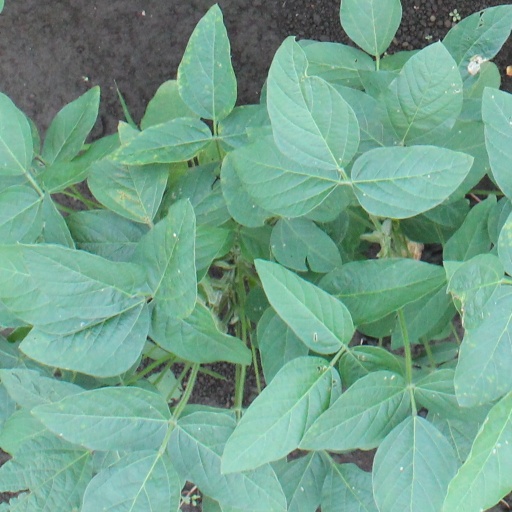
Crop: soybean